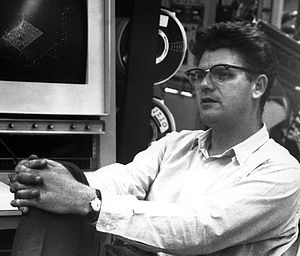
Richard E. Taylor
Richard Edward Taylor, CC FRS FRSC var en canadisk fysiker og professor på Stanford University. Han modtog nobelprisen i fysik i 1990 sammen med Jerome Friedman og Henry Kendall "for deres pionérundersøgelser vedrørende meget uelastisk spredning af elektroner på protoner og bundne neutroner, der har været af essentiel vigtighed for udviklingen af kvarkmodellen i partikelfysik."